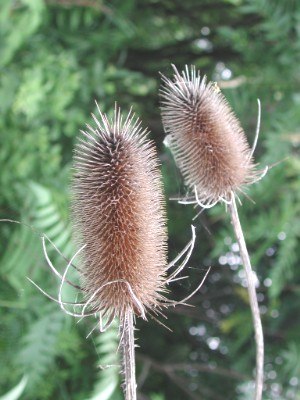
Kartebollefamilien
Frøhoveder på gærdekartebolle
Kartebollefamilien er tidligere anset som en plantefamilie i kartebolleordenen. Familien havde omkring 10 slægter med 300 arter. Arterne er nu placeret i gedebladfamilien.